Ross Gilmore Marvin

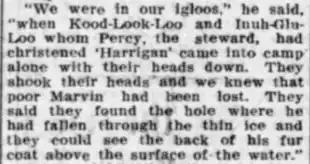
Account by Robert Peary of the death of Marvin as published in September 1909

Marvin was originally believed to have drowned, as Kudlookto reported that Marvin's body was discovered after he fell through thin ice. Peary subsequently sent a telegram to Elmira reporting, "Drowned April 10, 1909 45 mile north of Cape Columbia while returning from 86 degrees 38 minutes North Latitude." However, Kudlookto stated in 1926 that he had shot and killed Marvin, either because Marvin had started acting irrationally, or because Marvin refused to let Kudlookto's cousin rest—sources differ. In 1954, Peary’s daughter stated that she believed Marvin drowned, and discounted Kudlookto's story.